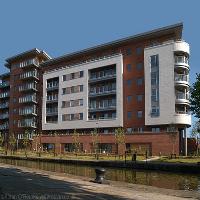
Weather: sun or clear